Paradox of the pesticides

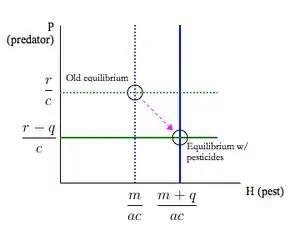
Predator–prey isoclines before and after pesticide application. Pest abundance has increased.

Now, to account for the difference in the population dynamics of the predator and prey that occurs with the addition of pesticides, variable "q" is added to represent the per capita rate at which both species are killed by the pesticide. The original Lotka–Volterra equations change to be as follows: